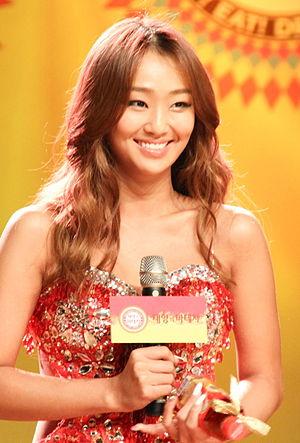
Kim Hyo-jeong, mieux connue sous son nom de scène Hyorin, ou Hyolyn, née le 11 décembre 1990, est une idole et chanteuse sud-coréenne. Hyolyn était membre et leader du girl group sud-coréen Sistar et de leur sous-unité 'Sistar19'. 7 ans après leurs débuts, les Sistar se séparent et Hyolyn quitte Starship Entertainment.